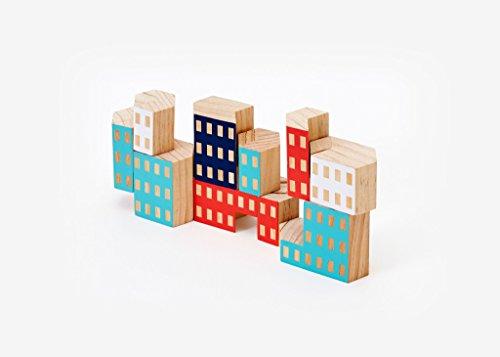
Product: Areaware Blockitecture Habitat
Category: Toys & Games | Building Toys | Stacking Blocks
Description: Created for Areaware by designer James Paulius.
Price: $25.00
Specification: ProductDimensions:5x5x5inches|ItemWeight:8ounces|ShippingWeight:13.6ounces(Viewshippingratesandpolicies)|DomesticShipping:ItemcanbeshippedwithinU.S.|InternationalShipping:ThisitemcanbeshippedtoselectcountriesoutsideoftheU.S.LearnMore|ASIN:B00J98IJIY|Itemmodelnumber:JPBL|Manufacturerrecommendedage:6monthsandup